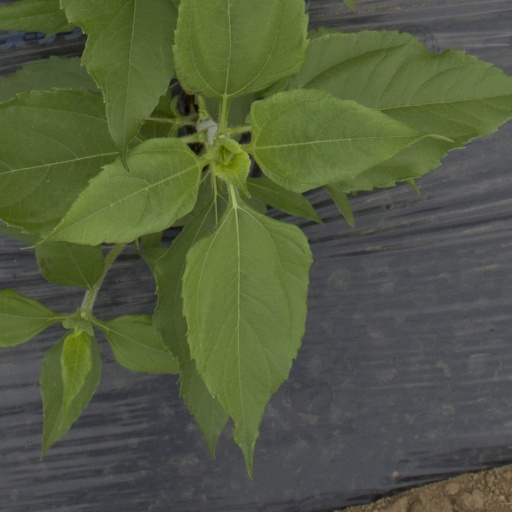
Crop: Jerusalem artichoke